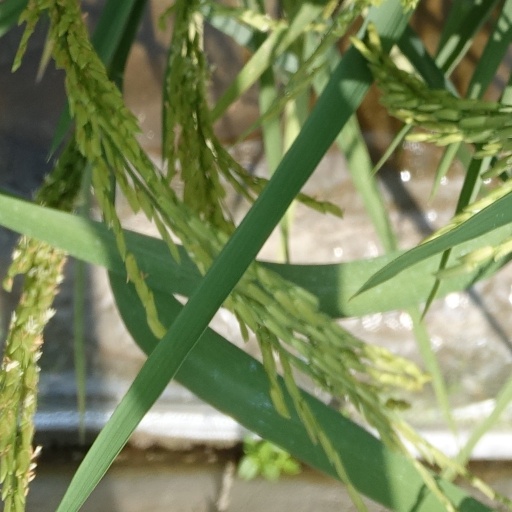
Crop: rice